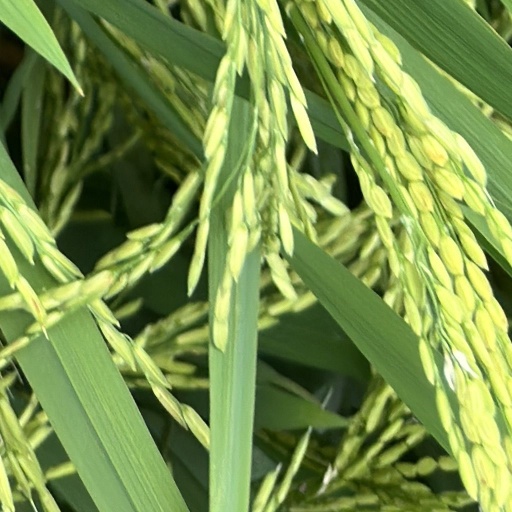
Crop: rice